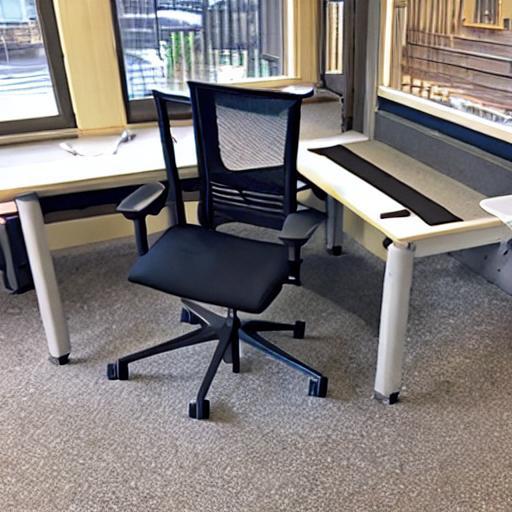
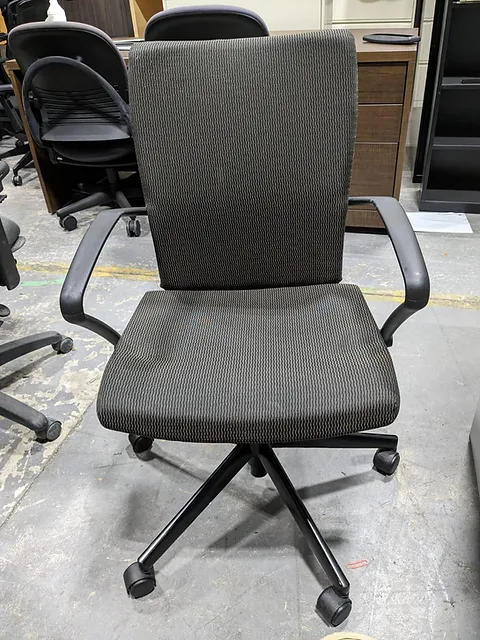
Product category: items_chair
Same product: no